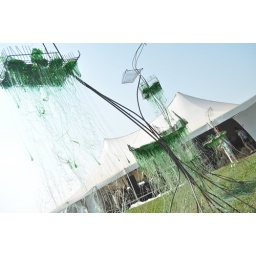
An artist melted glass for this sculpture in the name of recycling...not totally clear on the correlation.